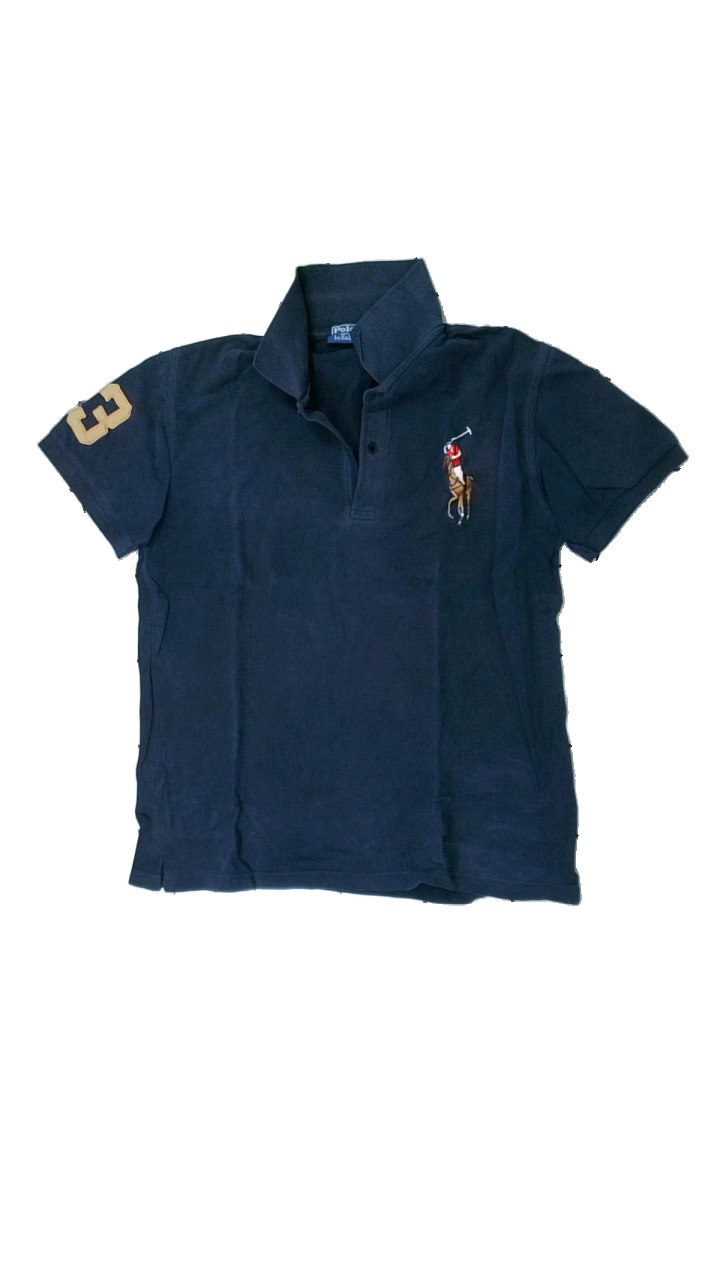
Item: Shirt (Men)
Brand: Ralph Lauren
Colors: Blue, Beige
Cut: Regular, Cropped
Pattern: Logo print
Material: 100% cotton
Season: All
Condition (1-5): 2
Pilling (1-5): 4
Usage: Export
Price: <50